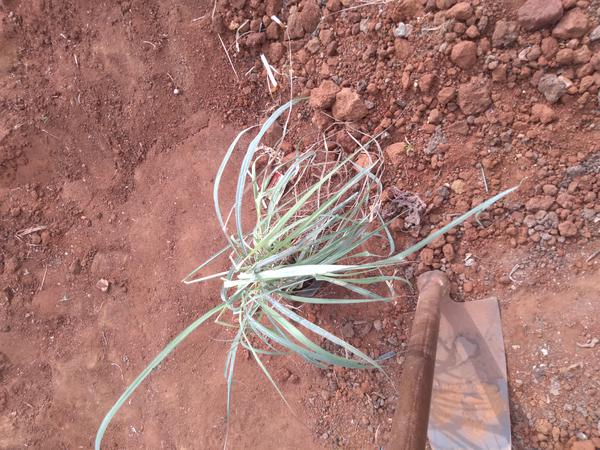
Plant: Lemon_grass